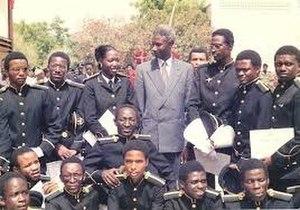
L'École polytechnique de Thiès, connue sous le sigle EPT, est une grande école d'ingénieurs implantée au Sénégal. Créée en 1973 par Léopold Sédar Senghor, Polytechnique Thiès forme des ingénieurs en Afrique de l'Ouest dans les domaines du génie civil, du génie électromécanique et du génie informatique et télécommunications.